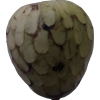
Label: cherimoya